Sainyam

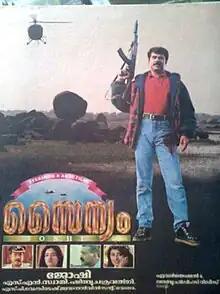

Sainyam is a 1994 Malayalam-language epic war action film written by S. N. Swamy and directed by Joshiy. Starring Mammootty, Mukesh, Priya Raman, Mohini, Vikram, Dileep, and Sukumaran in main roles. The film score and soundtrack were composed by S. P. Venkatesh.